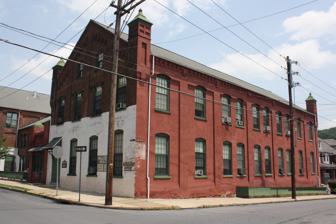
Building: Lehigh Valley Silk Mills
Country: United States of America
Year built: 1895
United States historic place Lehigh Valley Silk Mills U.S. National Register of Historic Places Lipps & Sutton Silk Mill in Fountain Hill, Pennsylvania , June 2013 Show map of Pennsylvania Show map of the United States Location Jct. of Seneca and Clewell Sts., Fountain Hill, Pennsylvania Coordinates 40°36′16″N 75°23′37″W / 40.60444°N 75.39361°W / 40.60444; -75.39361 Area 1.7 acres (0.69 ha) Built 1886–1904 Architect A.W. Leh, J. Stewart Allam Architectural style Vernacular NRHP reference No. 93000356 Added to NRHP April 29, 1993 The Lehigh Valley Silk Mills were a collection of mills located in the Lehigh Valley region of eastern Pennsylvania in the 19th and 20th centuries. The industry began in 1881 and thrived throughout the Second Industrial Revolution . The Lehigh Valley Silk Mills also refers to a specific company that owned the Lipps & Sutton Silk Mill and Warren Mill. The first silk mill in the Lehigh Valley opened in 1881 and was followed by the opening of many others. By 1900, there were twenty-three silk establishments in the Lehigh Valley, making Pennsylvania the second largest producer of silk in the world. The silk industry in Pennsylvania peaked in the late 1920s due to cheap labor, mainly from immigrant workers' children and wives. However, after the Great Depression , increasing labor unrest and competition from other textile industries began to affect the silk industry locally and nationally. By 1953, Allentown had become the number one silk city in the world, but even then, the number of looms had decreased. At the time, only six mills continued to work with silk exclusively. Other mills either shut down due to bankruptcy or shifted to the production of synthetic fibers. History As the United States entered the Gilded Age , the demand for luxurious silk clothing spiked.  During the late 1800s silk was becoming popular with the growing middle class who wished to emulate the wealthy tycoons of the day. The growing industrialized American silk industry answered this demand. After the Civil War , an American silk industry became established in Paterson, New Jersey . There, the silk manufacturers relied on skilled workers, who demand good wages and working conditions. By 1880, new machines were changing the way silk was spun, knitted, and woven. As a result silk mill owners were looking to build new mills in areas with a large supply of low-cost labor. The collapse of the national railroad building boom in 1873 devastated the iron industry. In the wake of closing iron mills, Lehigh Valley business leaders saw an opportunity in the business of silk producers. They advertised the region's good railroads, secure supply of coal power, and cheap non-unionized labor. Interest in silk in the Lehigh Valley can  be seen as early as 1762, but the industry did not become established on a large scale until The Adelaide Silk Mill, the first silk mill in the Lehigh Valley, opened in November 1881. This was soon followed by the R.H. Simon Silk Mill in 1883. By 1900, there were twenty-three silk establishments in the Lehigh Valley, making it and Pennsylvania the world's second-largest producer of silk, second only to New Jersey. As many as 224 mills produced silk in the Lehigh Valley between 1881 and 1989. The silk industry peaked in the late 1920s. The industry was Allentown 's largest employer during this time. In 1928, the peak production year, 106 mills operated simultaneously in the Lehigh Valley. The silk industry was drawn to the Lehigh Valley for its access to water, power and labor. The spinning machines in the mills required constant tending, and provided jobs that suited the women and children of that era.  Because of this they had a tendency to be located near mines and other heavy industries that would attract men to work, who would bring their wives and children to possibly seek employment. In an attempt to address issues with youth unemployment , in 1883 Easton formed its first "industrial association".   After establishing the association, the associates needed to attract business to Easton. They successfully developed a partnership with a New Jersey silk manufacturing company. Robert and Herman Simon expanded their enterprise from Union Hill, New Jersey west to Easton, Pennsylvania. It was at this time that the R&H Simon Company constructed buildings along 13th Street, Easton. At the start, the company had a workforce of 250 people. The facility expanded in 1899 by increasing its workforce to 1,060. The mill eventually employed 1,200 workers and included 1,500 pieces of machinery. The R&H Simon Silk Company was the largest producer of black silk ribbon in the world and at one point in time employed up to 2,000 workers at its Easton plant. The deaths of Robert Simon and Herman Simon in 1901 marshalled in a transformative period for the company.  The Easton Industrial Corporation managed the company from roughly 1933 – 1985, periodically loaning the property.  In 1991, Pfizer Pigments Inc. transferred the property to James and Helen Garofalo and Helen Beth Garofalo-Vilcek who subsequently transferred the property to the City of Easton in 2006. One of the most important men of the American Silk industry, Desiderius George Dery, also made his home in the valley.  By 1920 he was the largest single producer of silk in the world, and 8 of his 15 mills were located in the Lehigh Valley. The demise of the silk industry in the Lehigh Valley can be traced to the Great Depression, Southern competition and new synthetics. After the Great Depression, increasing labor unrest affected the industry locally and nationally. After peaking in the 1920s, silk, like the rest of the luxury goods industry, suffered heavily in the Great Depression. The Lehigh Valley lost at least fifty-eight silk mills from 1929 to 1939. Many new mills were opening in the South due to the availability of cheaper labor. During World War II the silk supply, which predominantly came from Japan, was cut off. After the war, new synthetic fibers developed during the war, such as nylon, replaced silk in many garments. Some mills survived by shifting to Rayon or other materials. By 1953, Allentown, which had become the number one silk city, saw a decrease in the number of looms by 80 percent, with only six mills working exclusively with silk. The next few decades saw increasing international competition from low-wage countries. The Catoir Silk Co., established in 1918, was the last silk mill in Allentown and closed in 1989. The industry was killed off through the globalization of the 1960s through 1980s, that brought cheaper goods produced in other countries. Low wage labor, which had originally brought the silk industry to the Lehigh Valley, was what led to its departure from the region. Child labor and female employment Throughout the late 1800s, child labor was common throughout Pennsylvania silk mills as many families depended on additional income for subsistence. Compared to adult males whose yearly wages hovered around $485.11 and adult females whose had remained at $345.44, minors of either sex only earned roughly $143.64 yearly. This large wage gap made child labor attractive to mill owners, and quickly drew manufacturers to the Lehigh Valley area. Between 1880 and 1925, the value of silk products manufactured in Pennsylvania increased tenfold. At this time, working children were the cheapest form of labor used to maximize profits. In 1876, roughly 30 silk manufacturers opened plants in Pennsylvania largely due to the availability of child labor and the lack of concern for children in the wage labor force. By 1907, children comprised roughly 30% of the labor force throughout the Pennsylvania silk mills, many under the legal working age of 12. Although child labor persisted throughout the early 1900s, a progressive reform to keep children in school and out of the silk mills was quietly brewing.  Throughout the Progressive Era , journalists, settlement house workers and a philanthropic organization called the National Child Labor Committee (NCLC) studied, documented, and publicized the dangers of the work place for growing children. The committee pushed for legislation limiting hours of work and types of employment for young people and helped set a minimum legal working age. Between 1900 and 1920, the changes the reformers pushed for were slowly implemented but suffered many setbacks. Lack of enforcement by state factory inspectors made it difficult to ensure that silk mill manufacturers were abiding by the terms of the progressive reform and many laboring families still depended on their children's wages. Despite this, children's wages began to grow and soon after, children between the ages of 12 and 15 were slowly phased out of the silk mill labor force altogether. This progressive reform in setting a minimum legal working age led to the shift from children in the workforce to female employment. In 1925, around the Lehigh Valley area, a study of immigrant women conducted by the United States Department of Labor and the United States Women's Bureau illustrated that there was a large shift in the number of wives and mothers that occupied positions in the silk mill industry. In the early 1900s the silk mills employed a large population of girls under the age of 18 who worked to financially support their families during this time of economic distress. Areas within the Lehigh Valley, such as Allentown and South Bethlehem , had two to threefold more girls under the age of 18 working compared to women over the age of 25. As the 1900s began to take shape, starting around the 1920s, the age of women changed drastically as new progressive laws pushed young females out of the industry.  New legislation during this time led to an increase in employment of married women in labor industries. The shift from child labor to the labor of adult, married women was one that all progressive pioneers strived for, yet may have seemed pessimistic during the late 19th century to early 20th century. As families began to require a higher level of financial assistance, this led to a need for at least more than one source of income. Wages at silk mills were often much lower than that needed to be able to efficiently support a family, although the wage was helpful as it was better than no income at all. Even with respect to the new legislation passed, parents still kept their children out of the workforce well over the legal age of fourteen. By the late 1920s it was widely acceptable to see women work outside of the house in order to provide additional income for families. In addition, young children were able to maintain more years of schooling, ultimately increasing their human capital for future endeavors. Silk Mill redevelopment R&H Simon Silk Mill The R&H Simon Silk Mill was originally built in 1883 along Bushkill Creek on North 13th street in Easton, Pennsylvania . The mill was bought in 2006 by the Easton Redevelopment Authority, and developers Mark Mulligan and William Vogt of VM Development Group joined the $50 million project. Construction of the project began in 2010. In addition, another building at 544 N. 13th Street that is part of the Simon Silk Mill, will be developed into four additional apartments by B2 Ventures of Bethlehem, which is owned by developer Borko Milosev. The plans for the Mill include 150 residential units and at least 150,000 square feet of commercial space. The plan entails two thirds of the apartments to be one-bedroom spaces and the remaining third to be two-bedroom spaces. The new buildings will contain some of the original brick walls, refurbished wood floors and restored windows.  In addition, a piece of industrial machinery will be removed from inside one of the mills and left in a prominent outdoor location. The refurbished area and apartments are intended to be ready for tenants to move in by spring of 2016. The project's success is crucial to the city's economic future and is intended to be a space for resident artists to form a community. Throughout the project's redevelopment stages, environmental remediation was necessary. In the basement of one of the main mill buildings, workers found contaminated soil. Due to the building's industrial history as a silk mill, soil and groundwater was contaminated with metals and organic compounds. Remediation of the area was approved by state environmental officials and was successfully completed. The R&H Simon Silk Mill was added to the National Register of Historic Places in December 2014. Dery Silk Mill Located in Catasauqua , the Dery Silk Mill was built in 1897 by Desiderius George Deri. The building is an L-Shaped building with three stories on Race and Front streets and once employed 400 workers. The renovations of the mill began in 1984 with the purpose of improving the walls by removing poison ivy, steam-cleaning and repointing. In addition, the windows were removed, improved, and reinstalled.  The now rental complex has 35 units with restored maple flooring and spaces divided by dry wall and duplexes created with beams and lofts. Adelaide Silk Mill Opening in November 1881, the Adelaide Silk Mill was built by businessmen from Allentown for the Phoenix Manufacturing Co. , a silk maker from Paterson, New Jersey looking to relocate. The mill is a U-shaped building at 333 W. Court St. off of Jordan Creek in the Lehigh Canal . The mill was redeveloped after operations ended in 1964. Currently, the mill is vacant but it has been used as an antique market, a fitness facility, and many other businesses. There were plans in 2013 to convert the two buildings into 150 apartments and commercial space under the declaration of a Keystone Opportunity Zone , which would exempt the property from real estate taxes for the first ten years. The Allentown School Board and Lehigh County Commissioners voted against this. Bethlehem Silk Mill The Bethlehem Silk Mill is located on West Goepp Street in Bethlehem . In 2006, the complex was in the process of being developed by Ashley Development and Philadelphia -based Campus Apartments Inc. into student apartments for Moravian College . The $15 million redevelopment project was four months from completion when a fire broke out. The fire marked the end of Moravian College's investment in the redevelopment project. The five building complex was then re-bought in 2008 by Abraham Atiyeh. Abraham Atiyeh continued with the plans to turn the complex into apartments. As of October 2012, Atiyeh had sold a portion of the property to his former business partner, Ramzi Haddad. This portion of the property was pre-approved for the building of 90 more apartments. As of 2012, Atiyeh also had an ongoing discussion to sell the existing 61 apartments to a New York Real Estate Company. The Bethlehem Silk Mill was added to the National Register of Historic Places in February 2005. Lipps & Sutton Silk Mills The Lipps & Sutton Silk Mill is located in Fountain Hill, Pennsylvania . The mill was completely redeveloped in the early 1990s into multiple use spaces some of which include: apartments, municipal offices and police headquarters. The buildings were renovated using federal historic preservation tax credit. In addition, in 1993, the mill was placed on the National Register of Historic Places because it was one of the first mills in the area during the Industrial Revolution . Currently, it is the location of the administrative offices for the Fountain Hill Borough. In music The folk/country song Silken Dreams performed by Anne Hills and Michael Smith is a worker's lament about the gradual closure of the silk mills in Allentown. The lyrics are available online as well Gallery Lipps & Sutton Silk Mill, central part. Lipps & Sutton Silk Mill, north wing. Warren Mill, south-west corner. Warren Mill, tower. Warren Mill, back yard. References